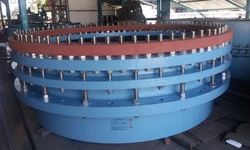
Label: Dismantling_Joint_Weldable_Type